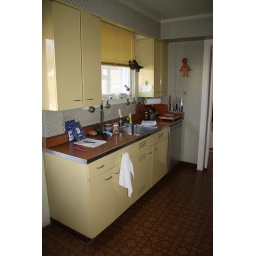
according to the homeowner the kitchen was installed in the 1950s. the home was built in 1920s.